Cumulus humilis cloud

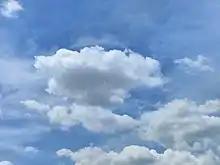
Cumulus humilis clouds below cirrus clouds.

Morning cumulus humilis clouds are signs of an unstable atmosphere. Larger clouds or possibly thunderstorms could form throughout the day to cause bad or severe weather in the afternoon or evening. Cumulus humilis clouds are not rain clouds but could precede a storm.